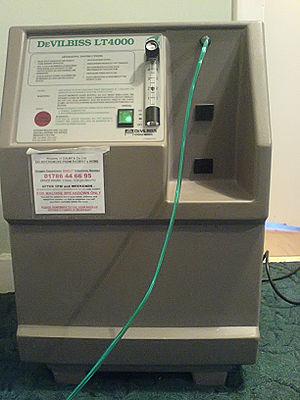
Le concentrateur d'oxygène est un appareil à usage médical destiné aux personnes souffrant d'insuffisance respiratoire.